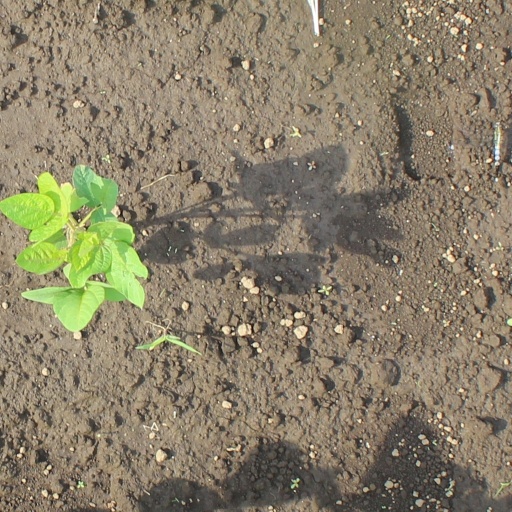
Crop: soybean